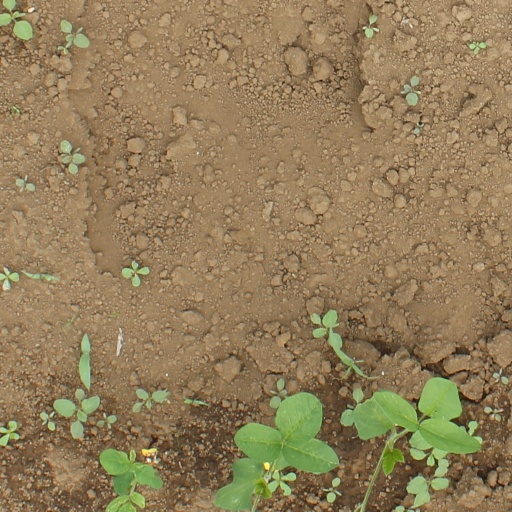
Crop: soybean